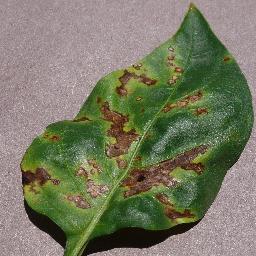
Label: Pepper,_bell___Bacterial_spot